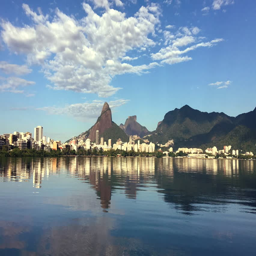
scenic skyline morning time lapse of lagoon with neighborhoods reflecting on the calm horizon